Galicians

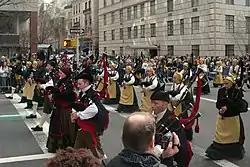
They're Asturian pipers, not Galician

After the Roman conquest, the lands and people of northwestern Iberia were divided in three conventi (Gallaecia Lucensis, Gallaecia Bracarensis and Asturia) and annexed to the province of Hispania Tarraconensis. Pliny wrote that the Lucenses comprised 16 populi and 166,000 free heads, and mentions the Lemavi, Albiones, Cibarci, Egivarri Namarini, Adovi, Arroni, Arrotrebae, Celtici Neri, Celtici Supertamarci, Copori, Celtici Praestamarci, Cileni among them (other authors mention also the Baedui, Artabri and Seurri); the Astures comprised 22 populi and 240,000, of whom the Lougei, Gigurri and Tiburi dwelt lands now in Galicia; finally the Bracarenses 24 civitates and 285,000, of whom the Grovi, Helleni, Querquerni, Coelerni, Bibali, Limici, Tamacani and Interamici dwelt, at least partially, in modern-day Galicia. The names of some of these peoples have been preserved as the names of regions, parishes and villages: Lemos < Lemavos, Cabarcos, Soneira < *Sub Nerii, Céltigos < Celticos, Valdeorras < Valle de Gigurris, Trives < Tiburis, Támagos < Tamacanos. Some other Galician regions derive from some populi or subdivision not listed by the classic authors, among them: Bergantiños < Brigantinos, from Briganti, Nendo < Nemetos, from Nemeton, Entíns < Gentinis ('the chieftains').